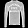
Label: Pullover